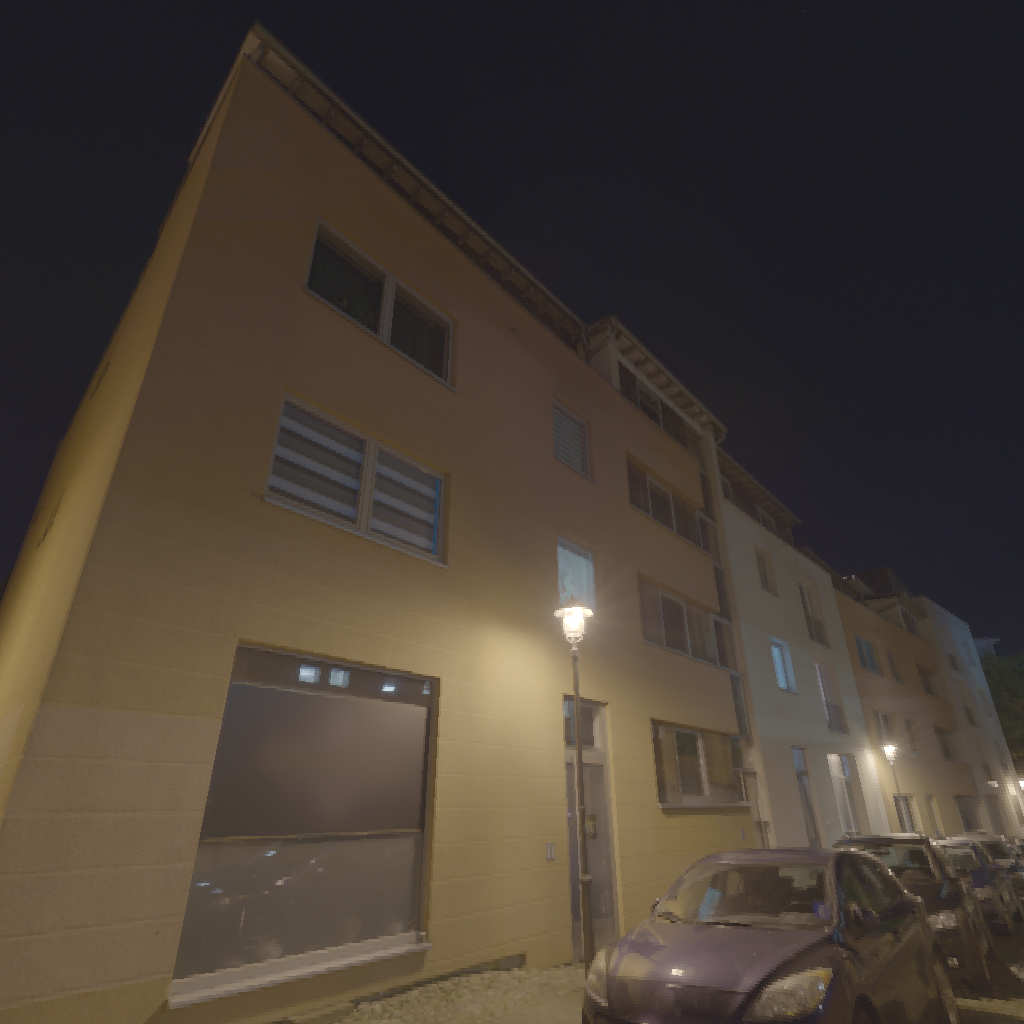
scene-linear HDR photo, Cobblestone Street Night, outdoor, with visible sun, city, street, cobblestone, dark, lamp, night, urban, artificial light, high contrast, clear, high dynamic range, physically based lighting